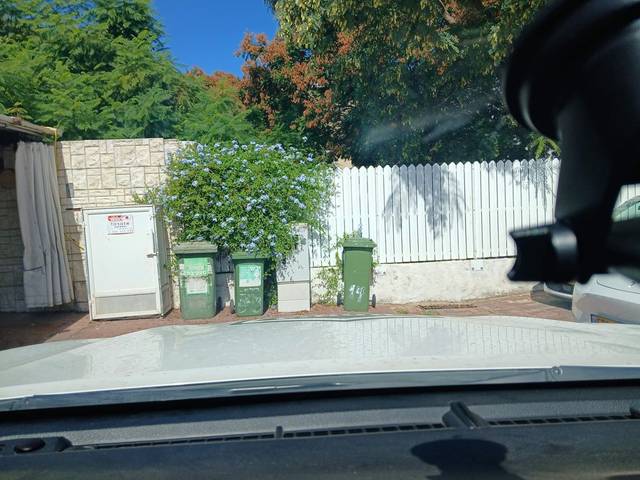
Region: Israel
Coordinates: 32.181, 34.863